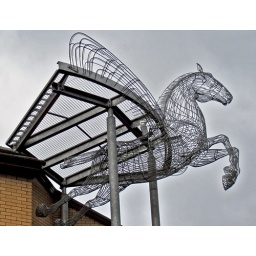
Seen in Drumchapel another Andy Scott Creation. The horse is above the top balcony on a block of flats